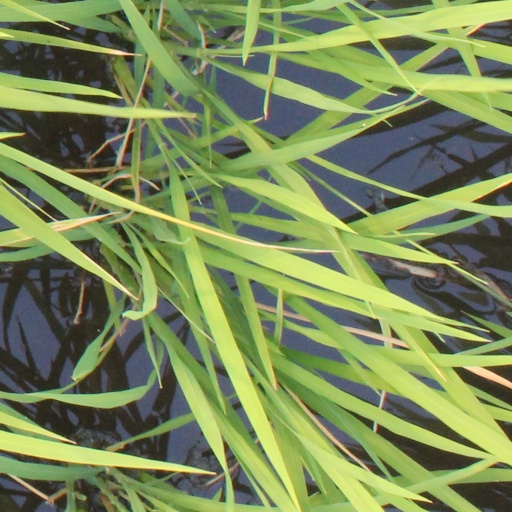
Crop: rice